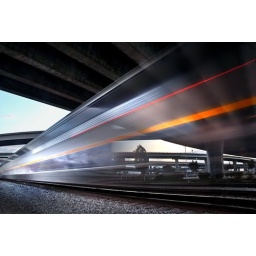
amtrak's capitol corridor train passing under highway 580 - emeryville, california